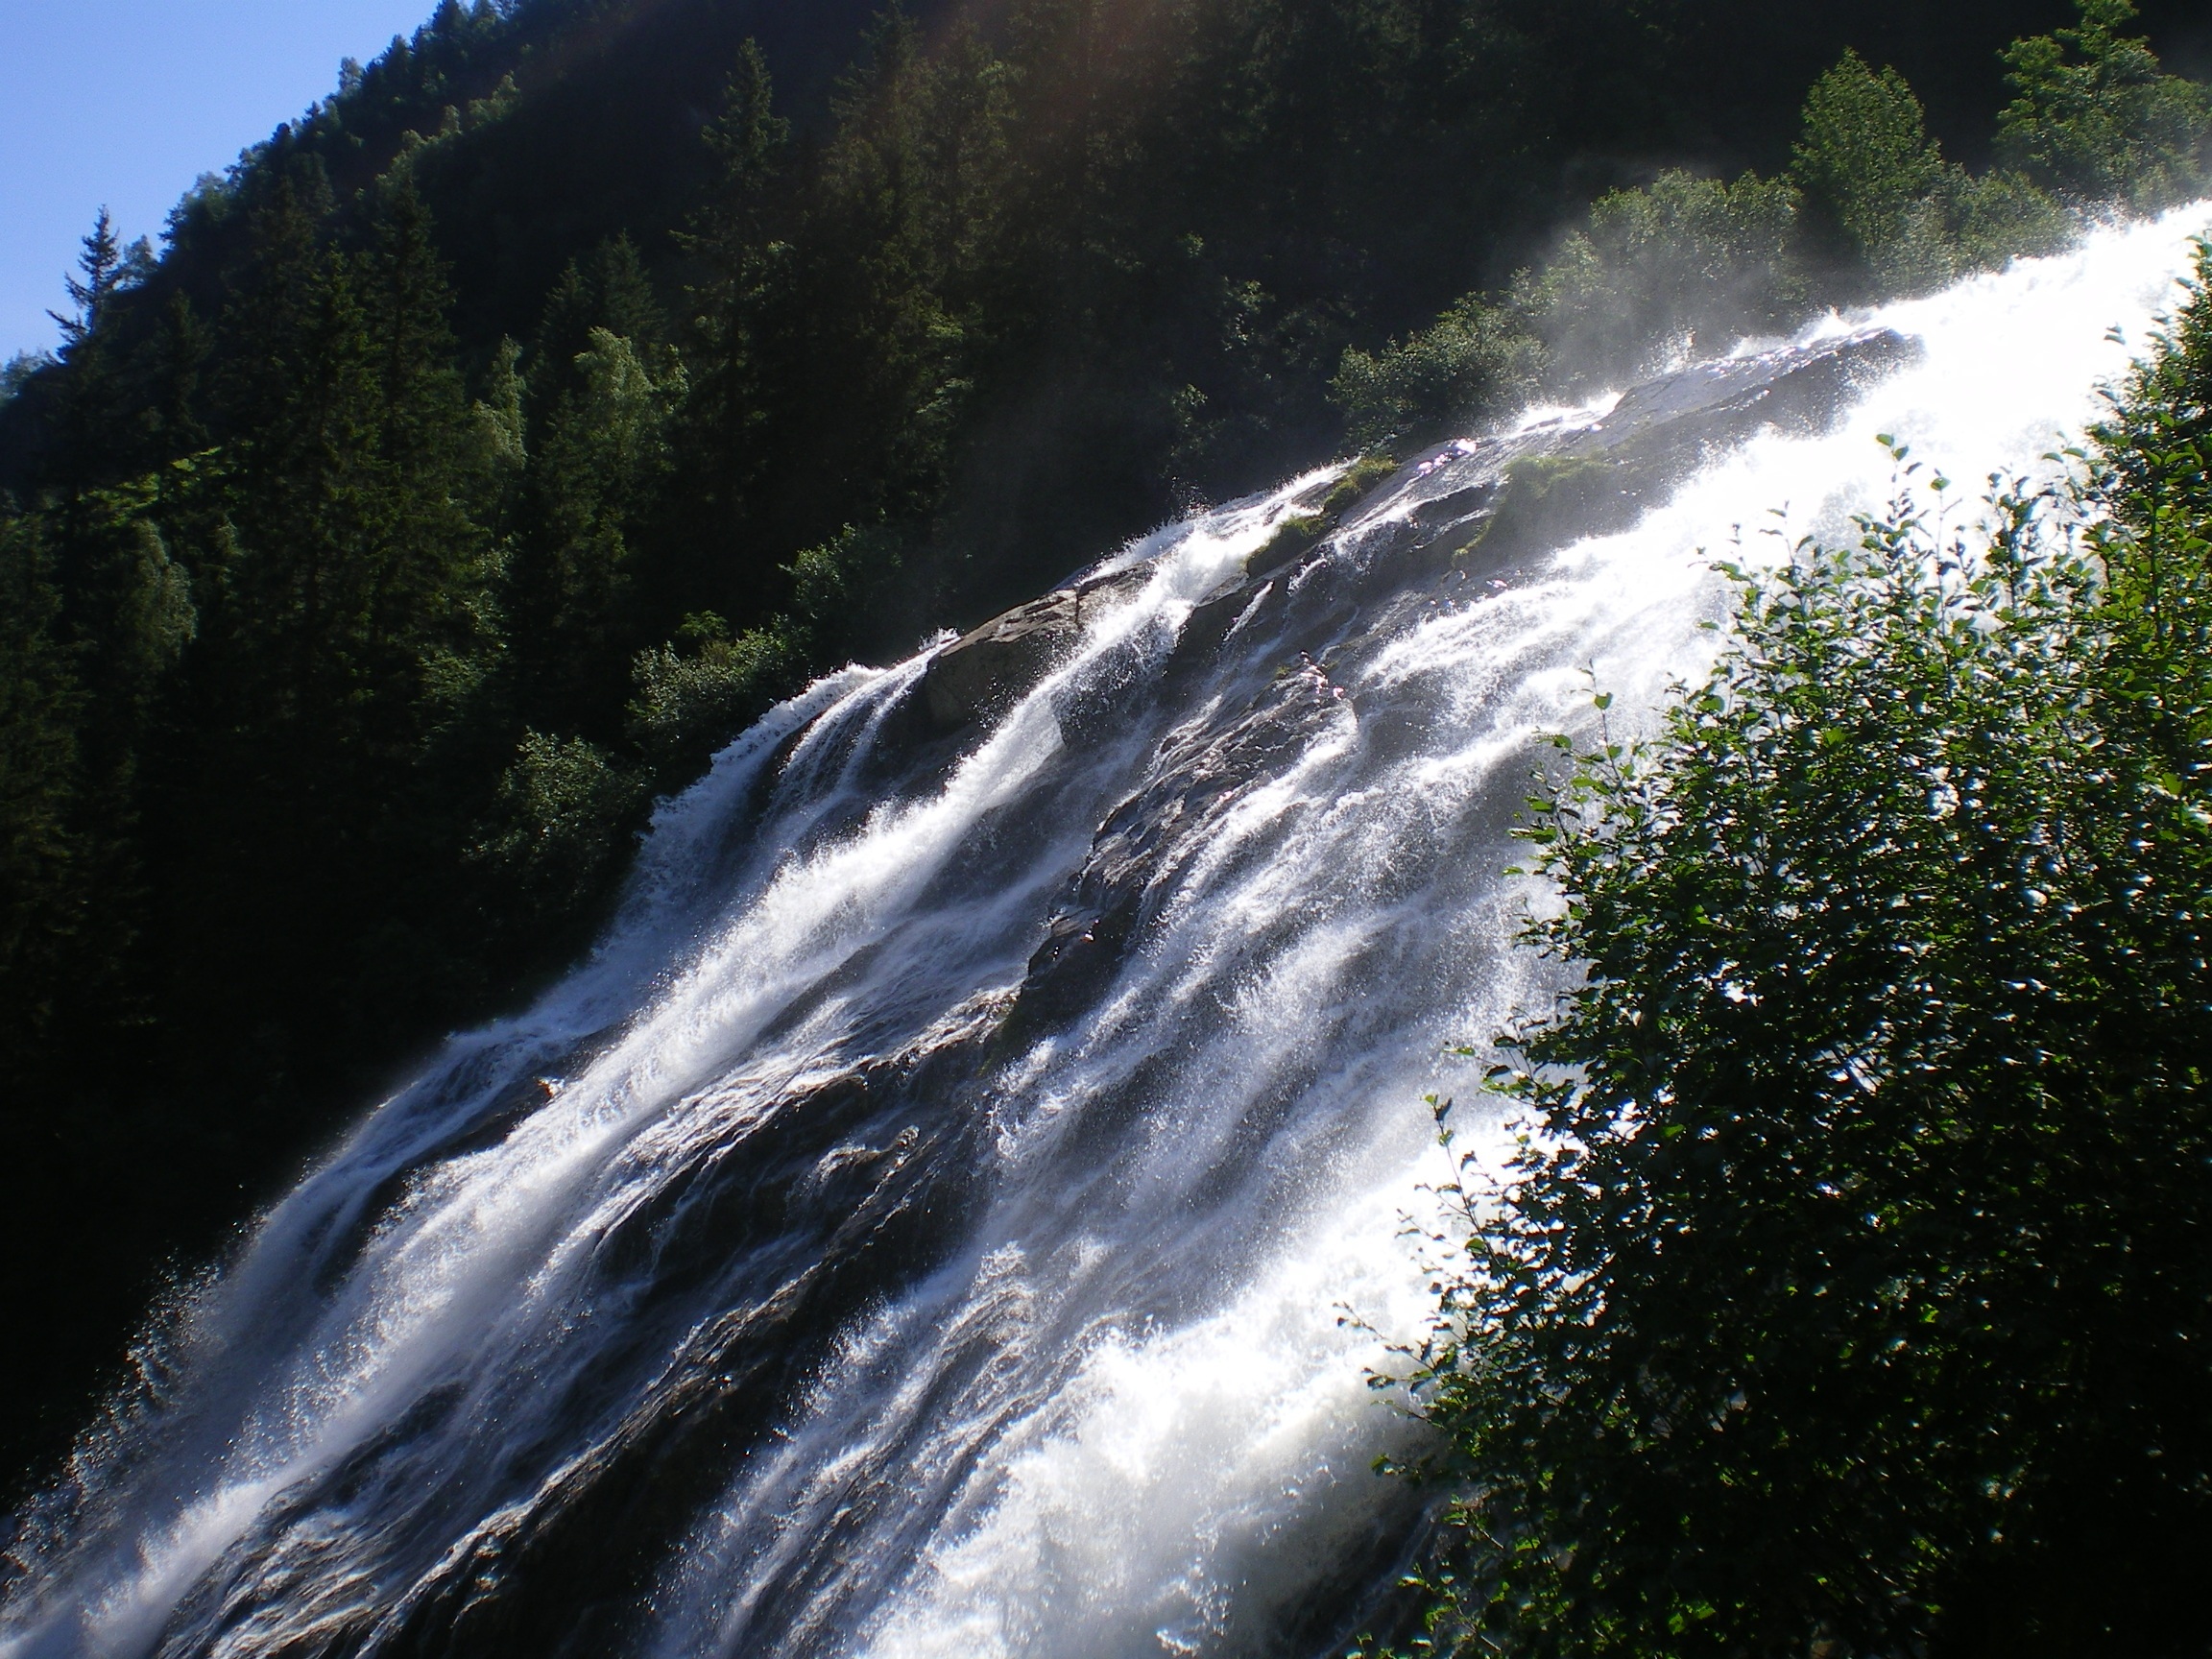
water, nature, waterfall, river, stream, rapid, alpine, body of water, austria, wasserfall, water feature, watercourse